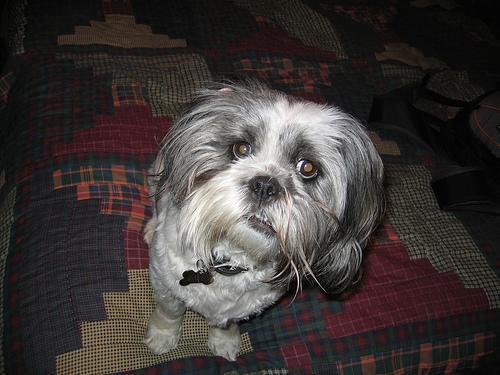
Lhasa